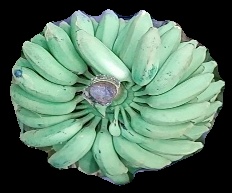
Variety: elakki-bale
Grade: grade1